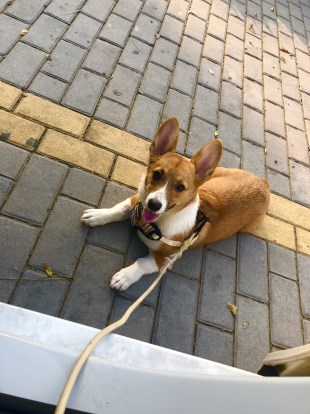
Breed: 2909-n000116-Cardigan